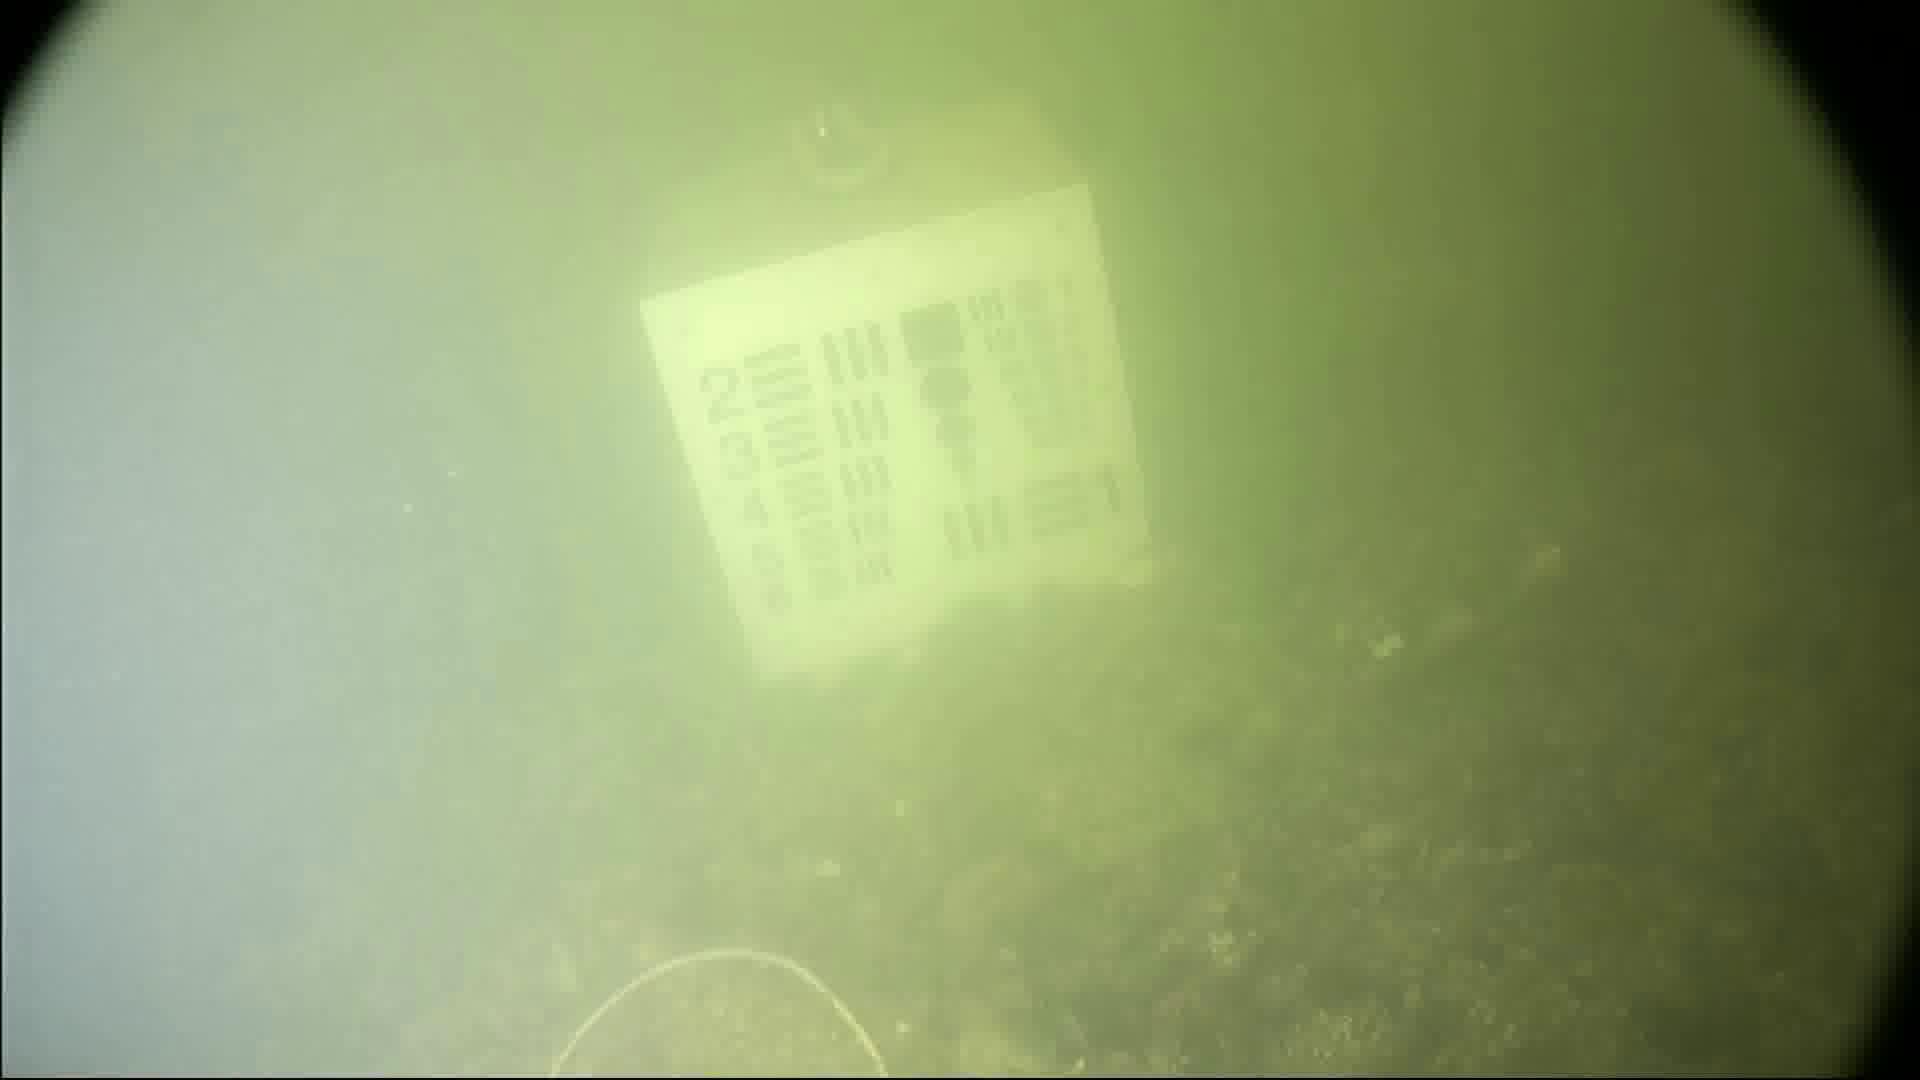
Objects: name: crab